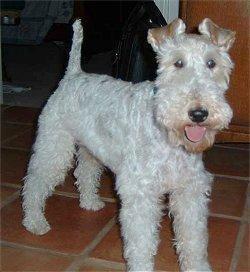
wire-haired_fox_terrier